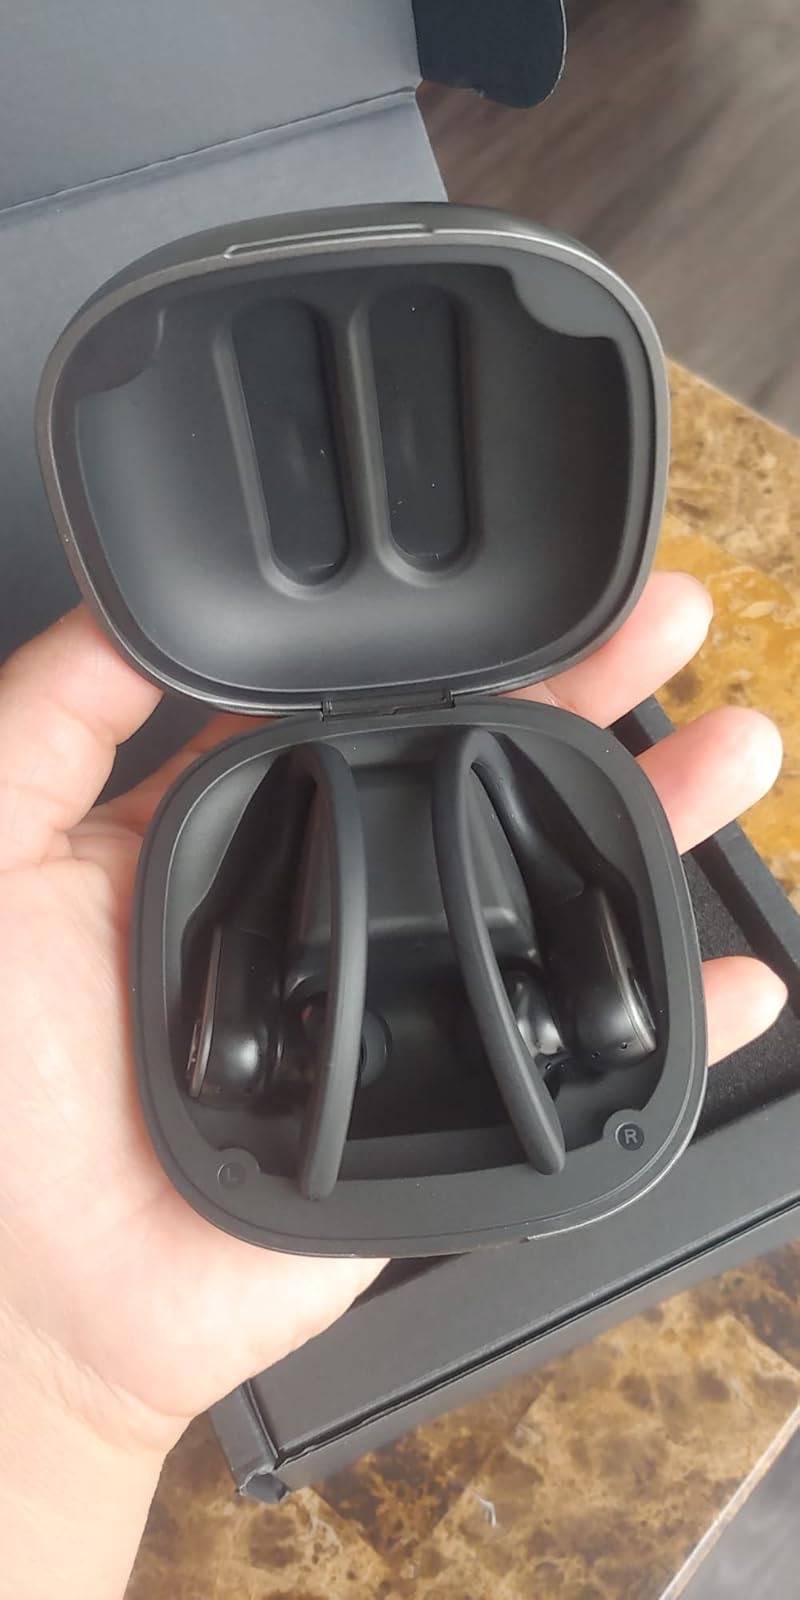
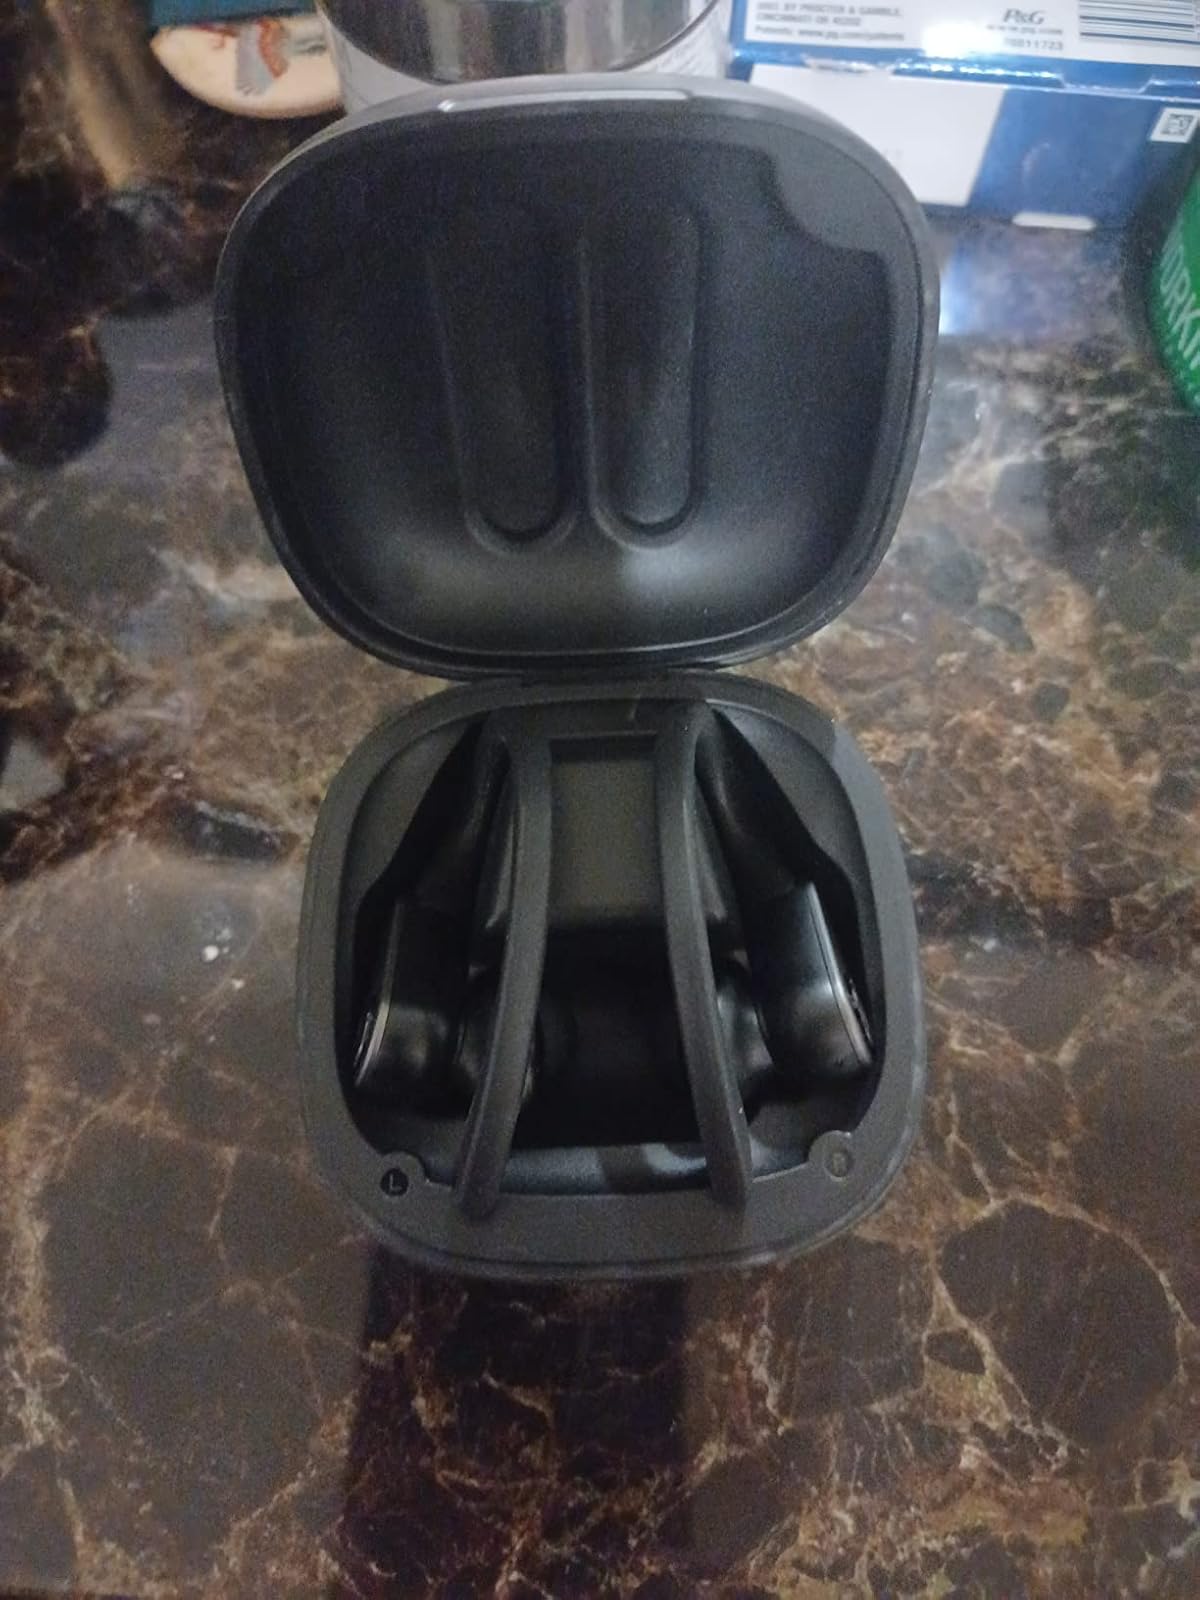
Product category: earbuds
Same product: yes